Carl-Erik Asplund

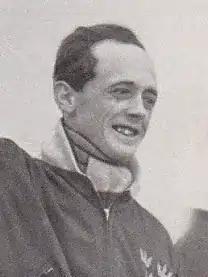

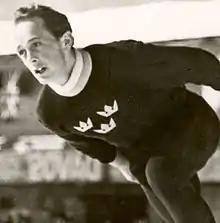

Carl-Erik Asplund (14 September 1923 – 8 January 2024) was a Swedish speed skater who won a bronze medal in the 10000 m event at the 1952 Olympics. In the 1500 metres event he finished fourth and in the 5000 metres competition he finished sixth.